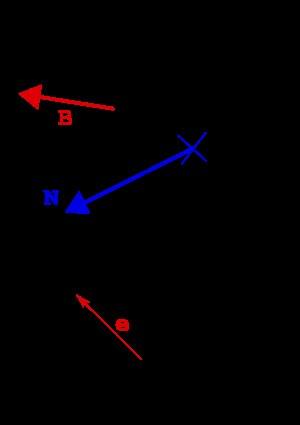
Le flux magnétique ou flux d'induction magnétique, souvent noté, est une grandeur physique mesurable caractérisant l'intensité et la répartition spatiale du champ magnétique. Cette grandeur est égale au flux de l'induction magnétique à travers une surface orientée. Ce flux est par définition le produit scalaire de ces deux vecteurs. Son unité d'expression dans le Système international d'unités est le weber.